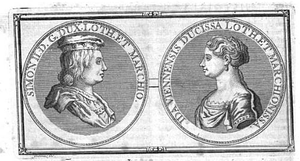
Le duché de Lorraine est né du partage de la Lotharingie en 959 par le duc Brunon de Cologne. Celui-ci confia la partie méridionale du duché au vice-duc Frédéric de Bar qui prit le titre de duc de Haute-Lotharingie en 977. Au fil du temps, cette entité politique deviendra le duché de Lorraine, mentionné comme tel dès 1067, qui perdurera jusqu'en 1766, date de l'annexion par la France.